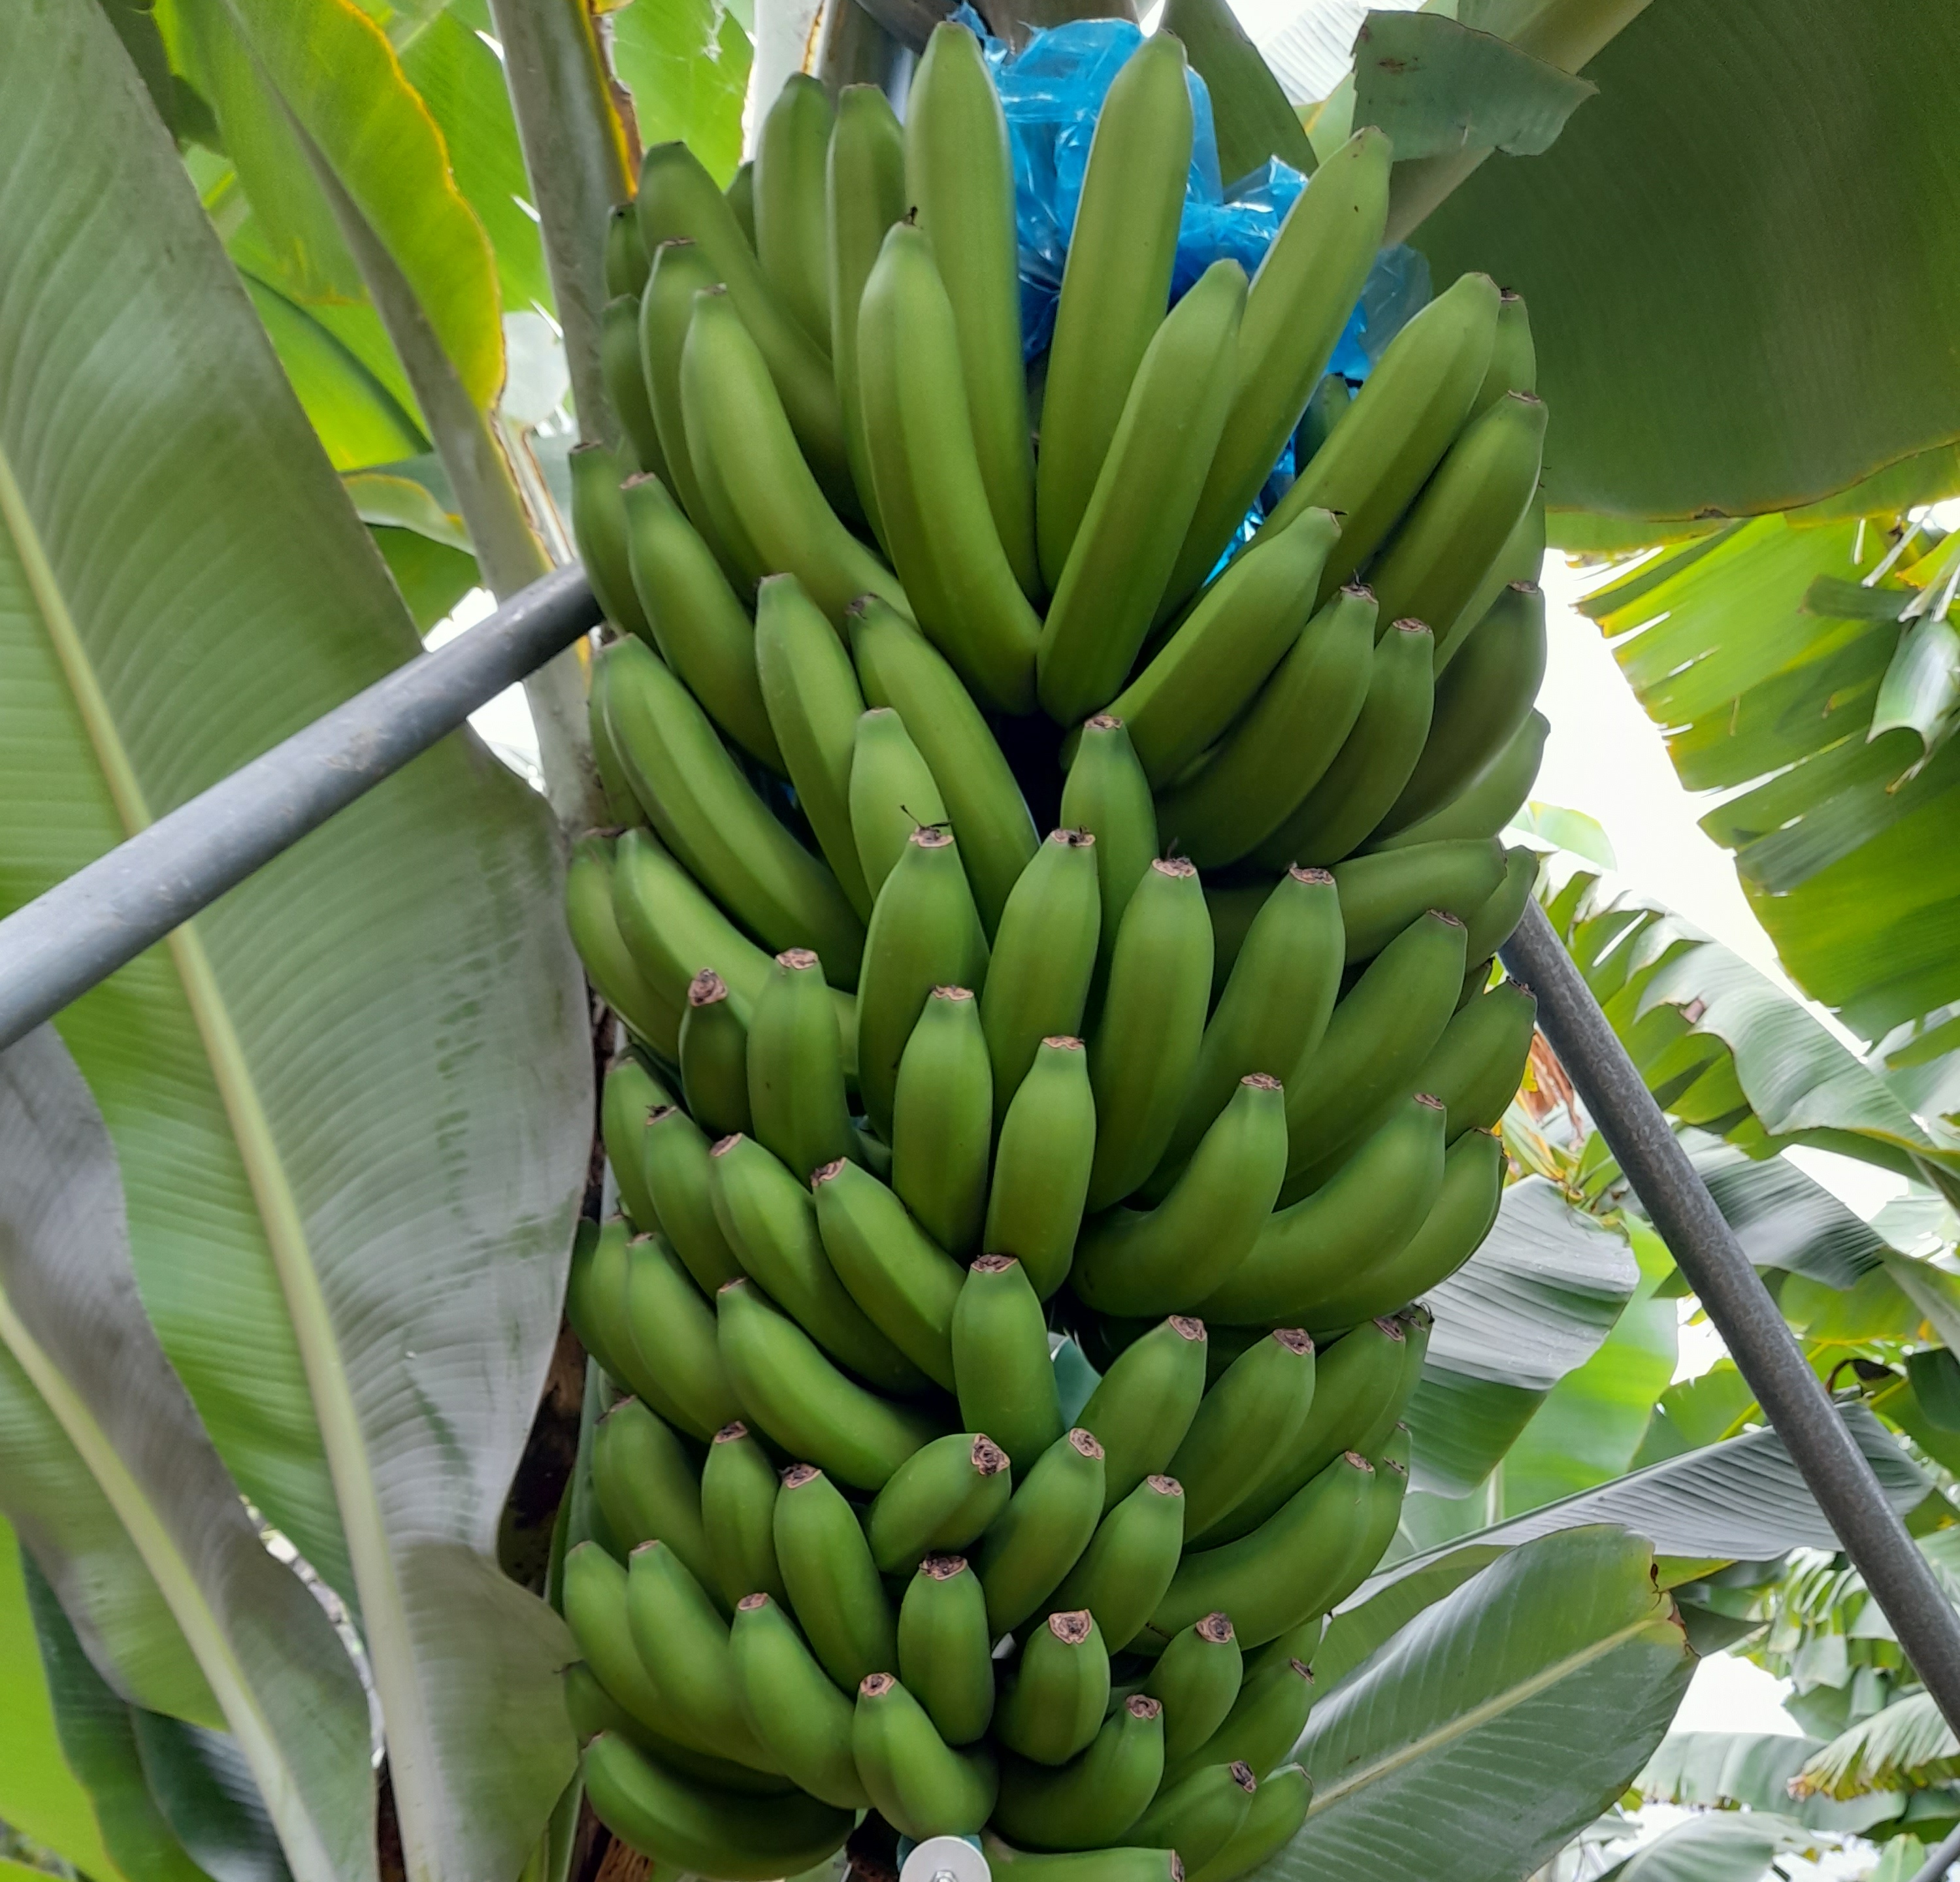
Label: Cut